Trepanging

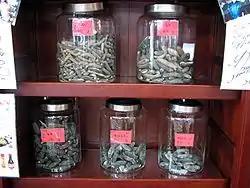
Dried sea cucumber in a Japanese pharmacy

To supply the markets of Southern China, Makassarese trepangers traded with the Aboriginal Australians of Arnhem Land from at least the 18th century and likely considerably earlier. This Makassan contact with Australia is the first recorded example of interaction between the inhabitants of the Australian continent and their Asian neighbours.